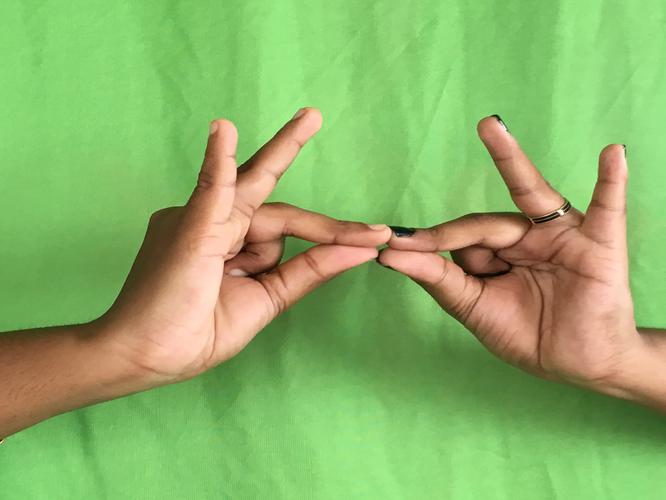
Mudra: Sakata
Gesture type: double_hand